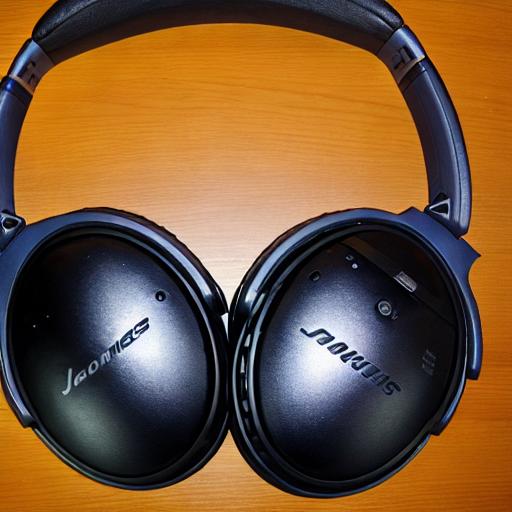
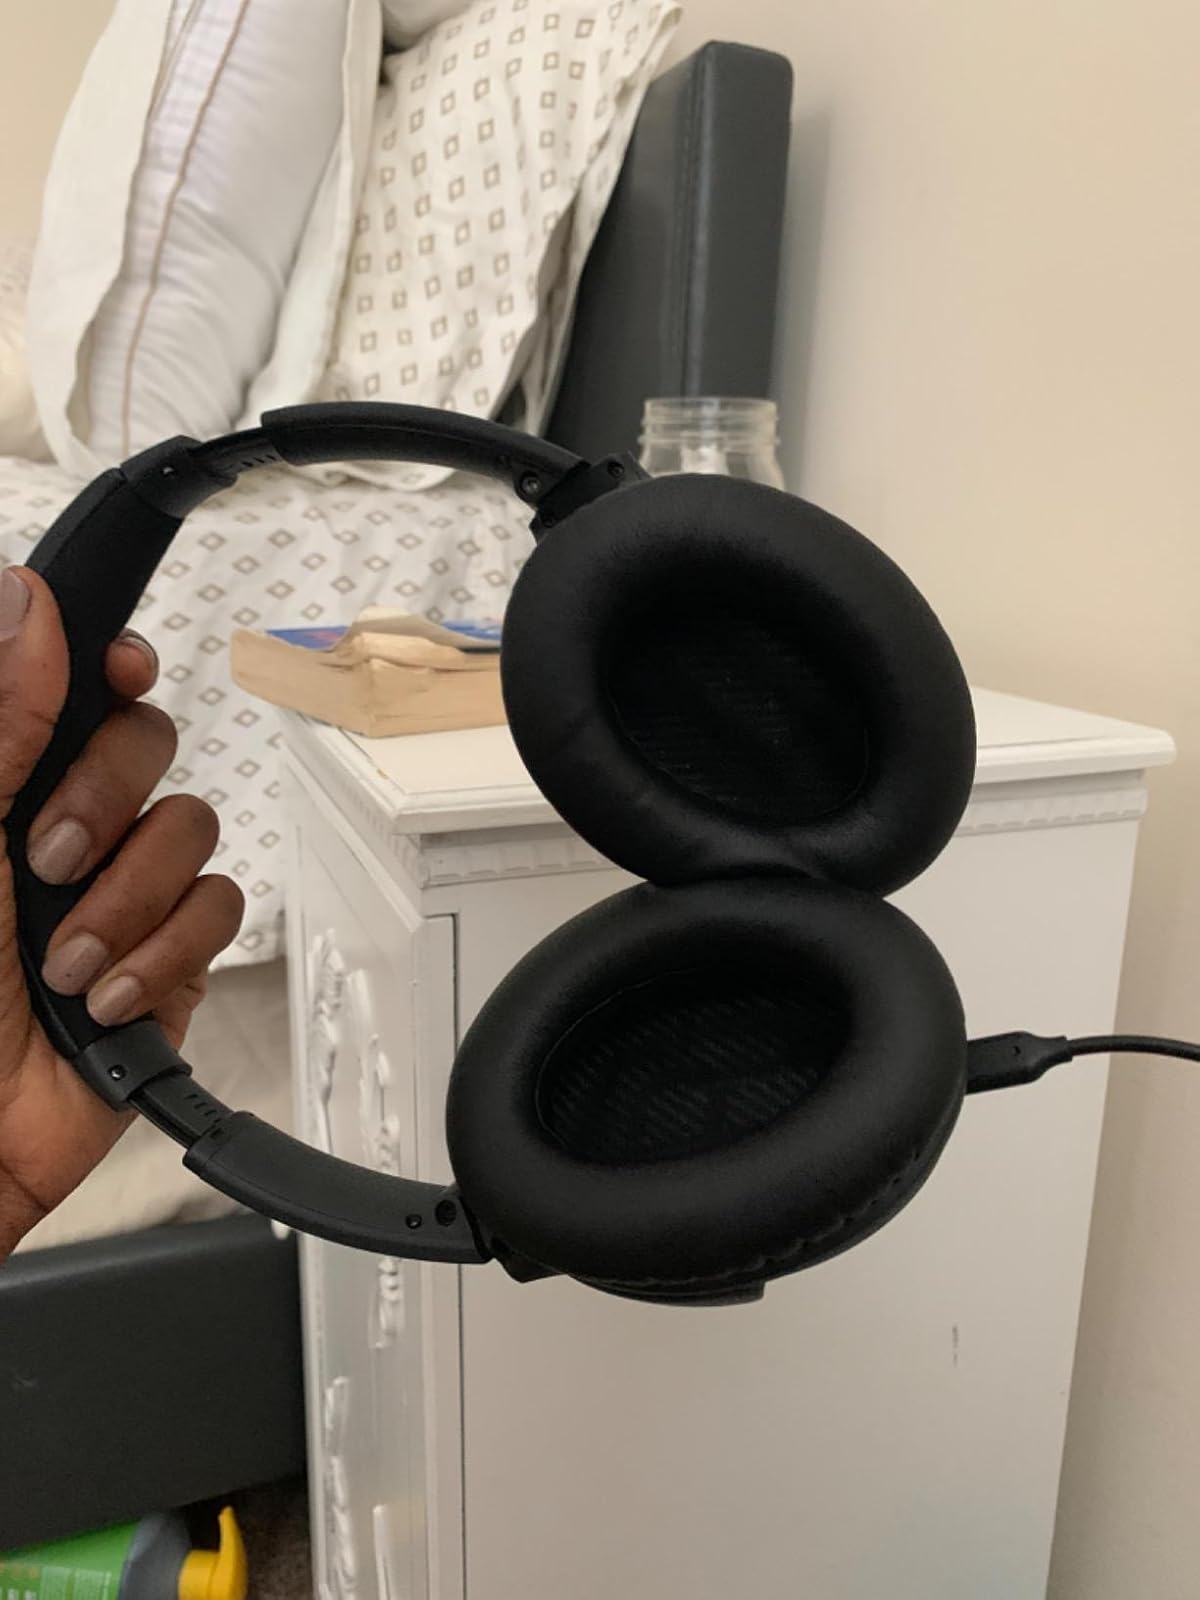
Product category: headphones
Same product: no